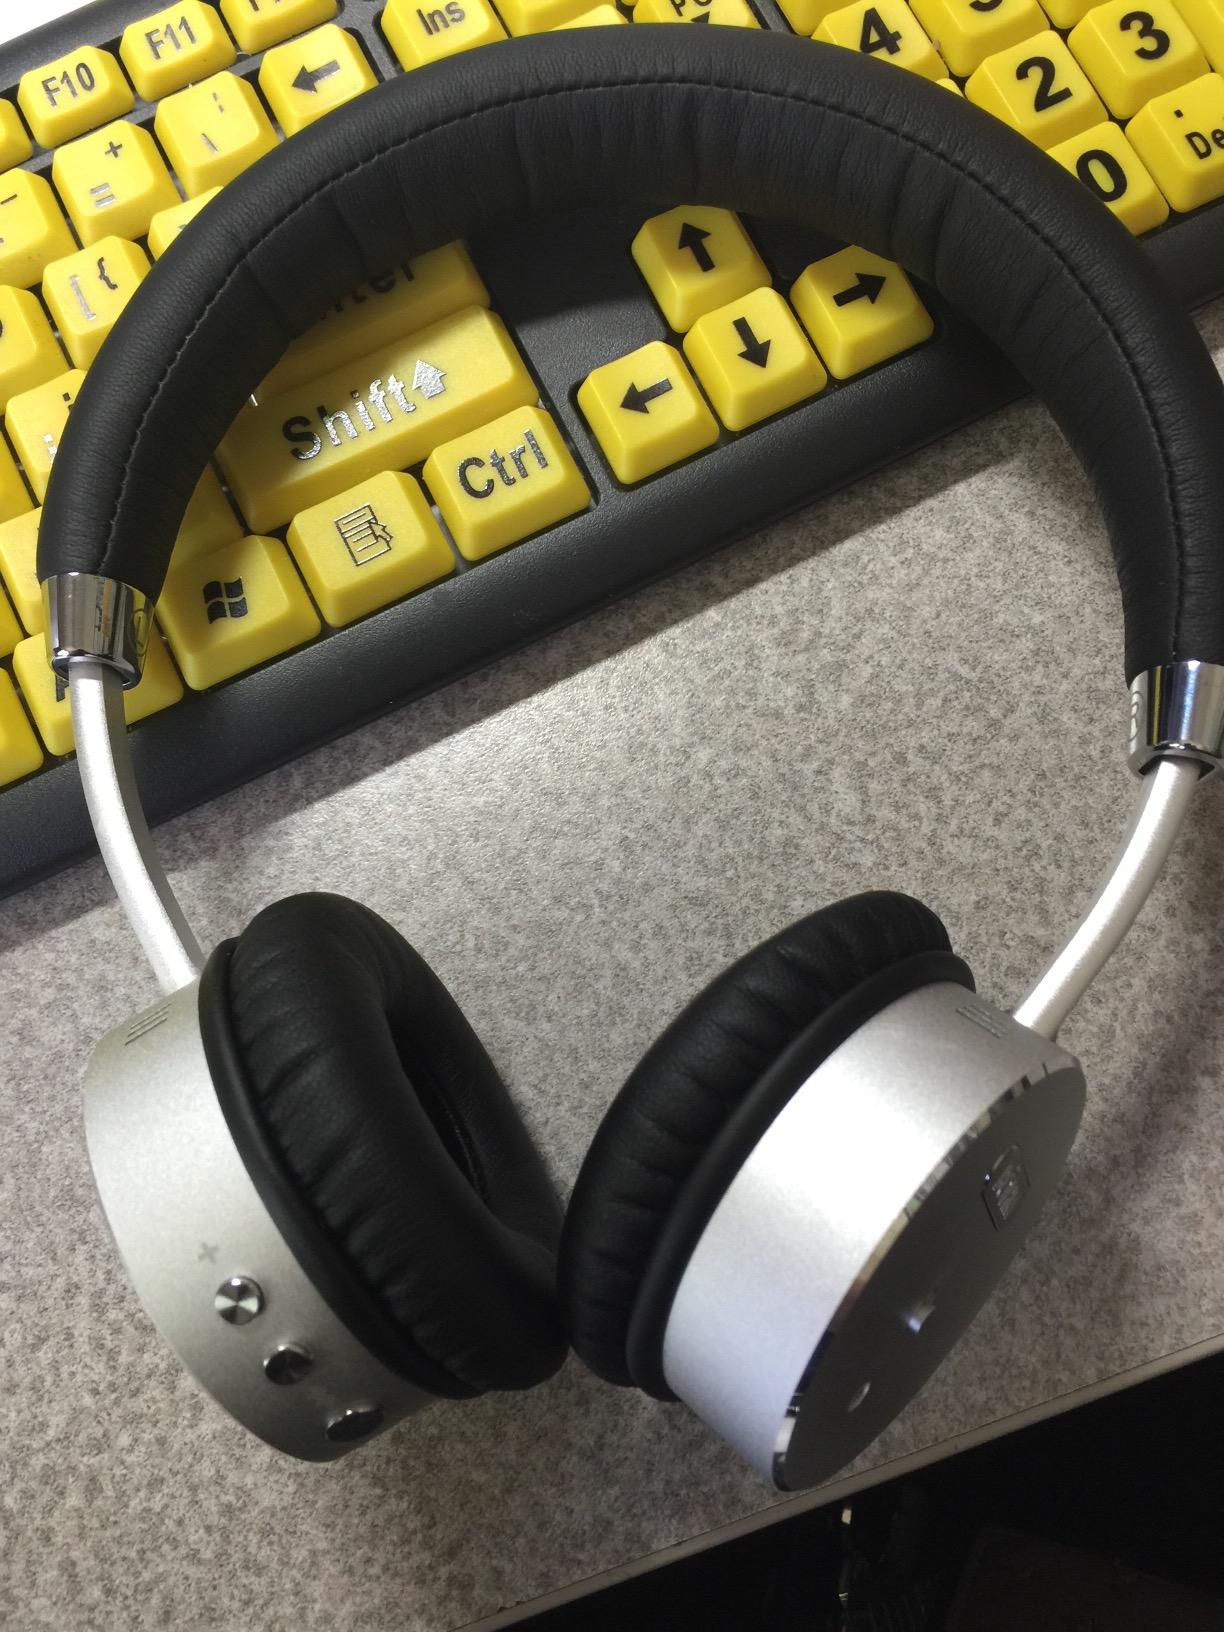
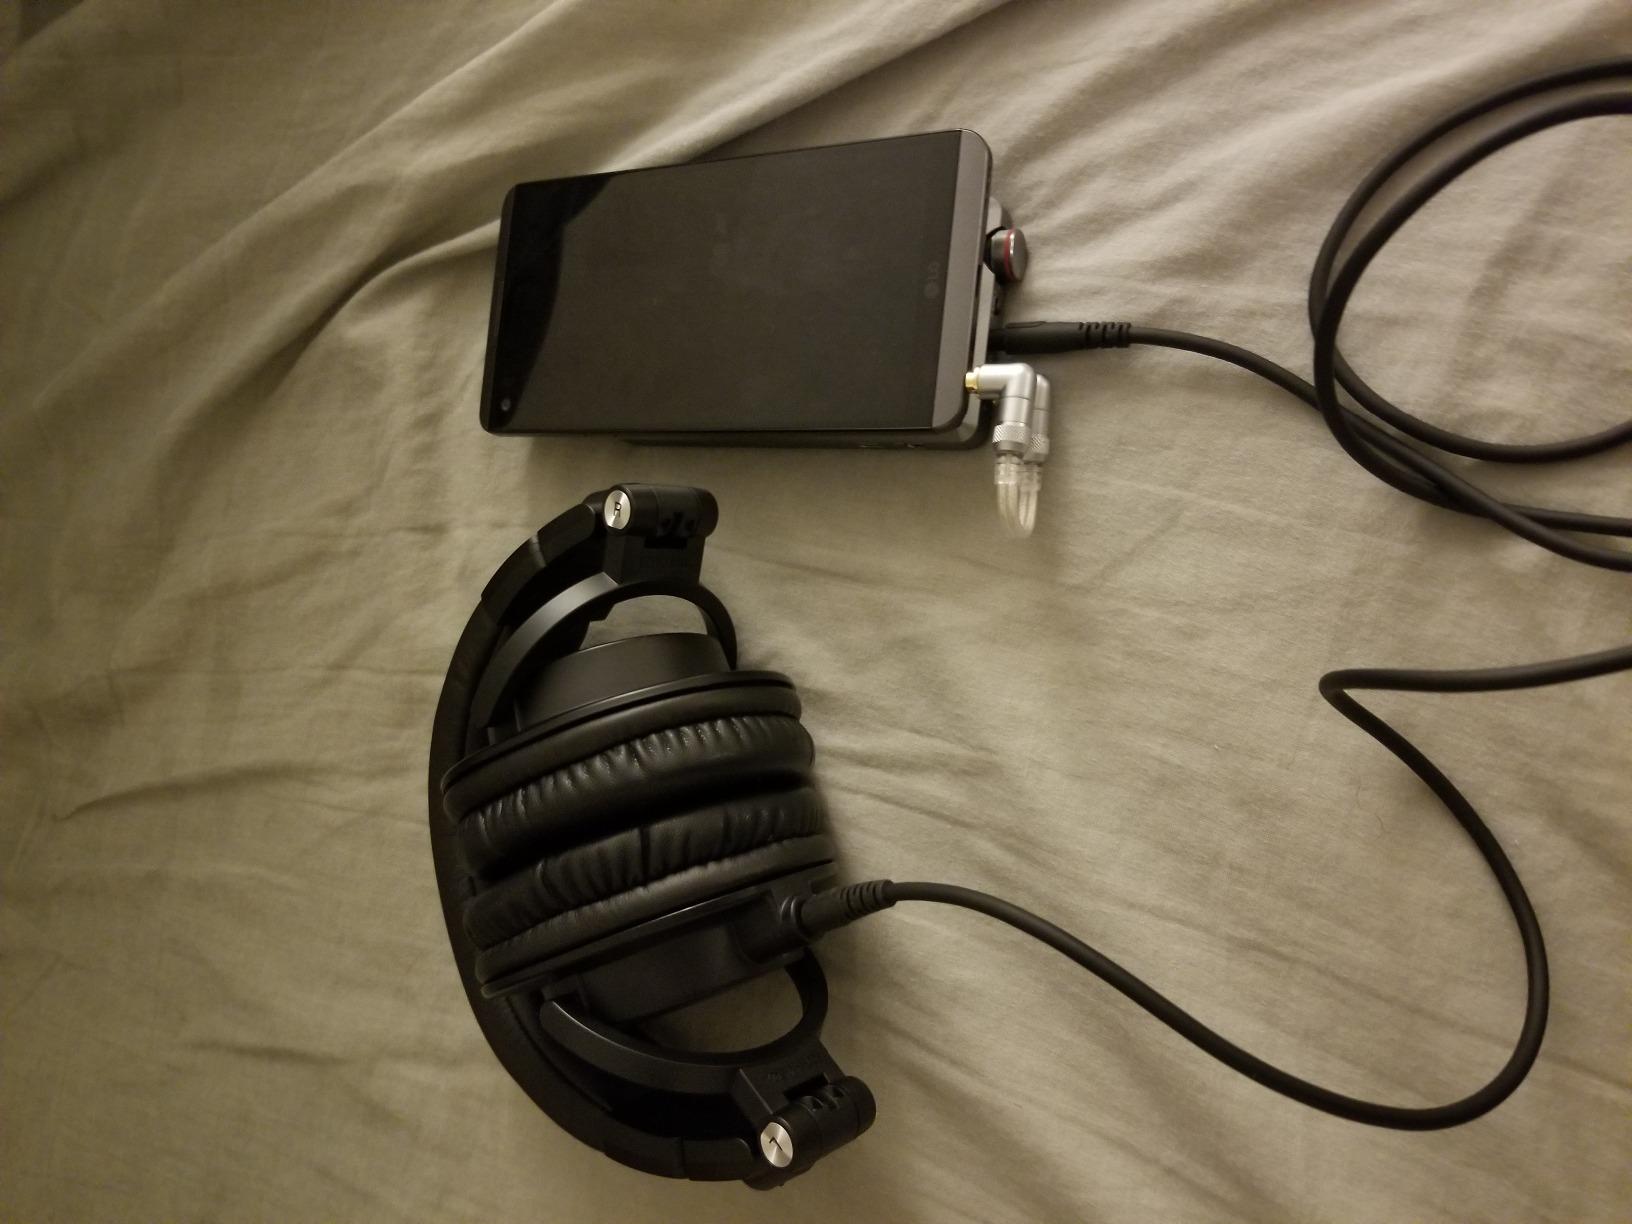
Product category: headphones
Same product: no